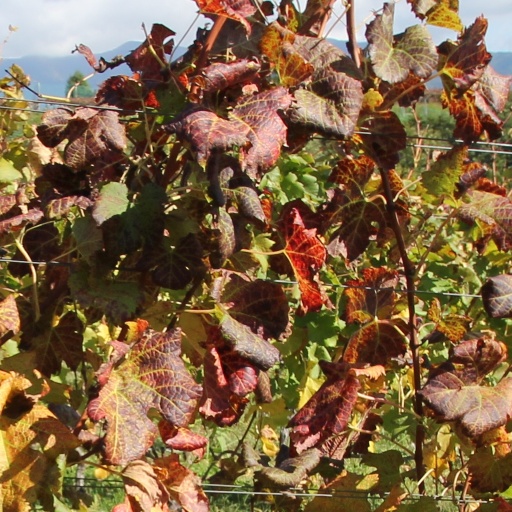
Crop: grape